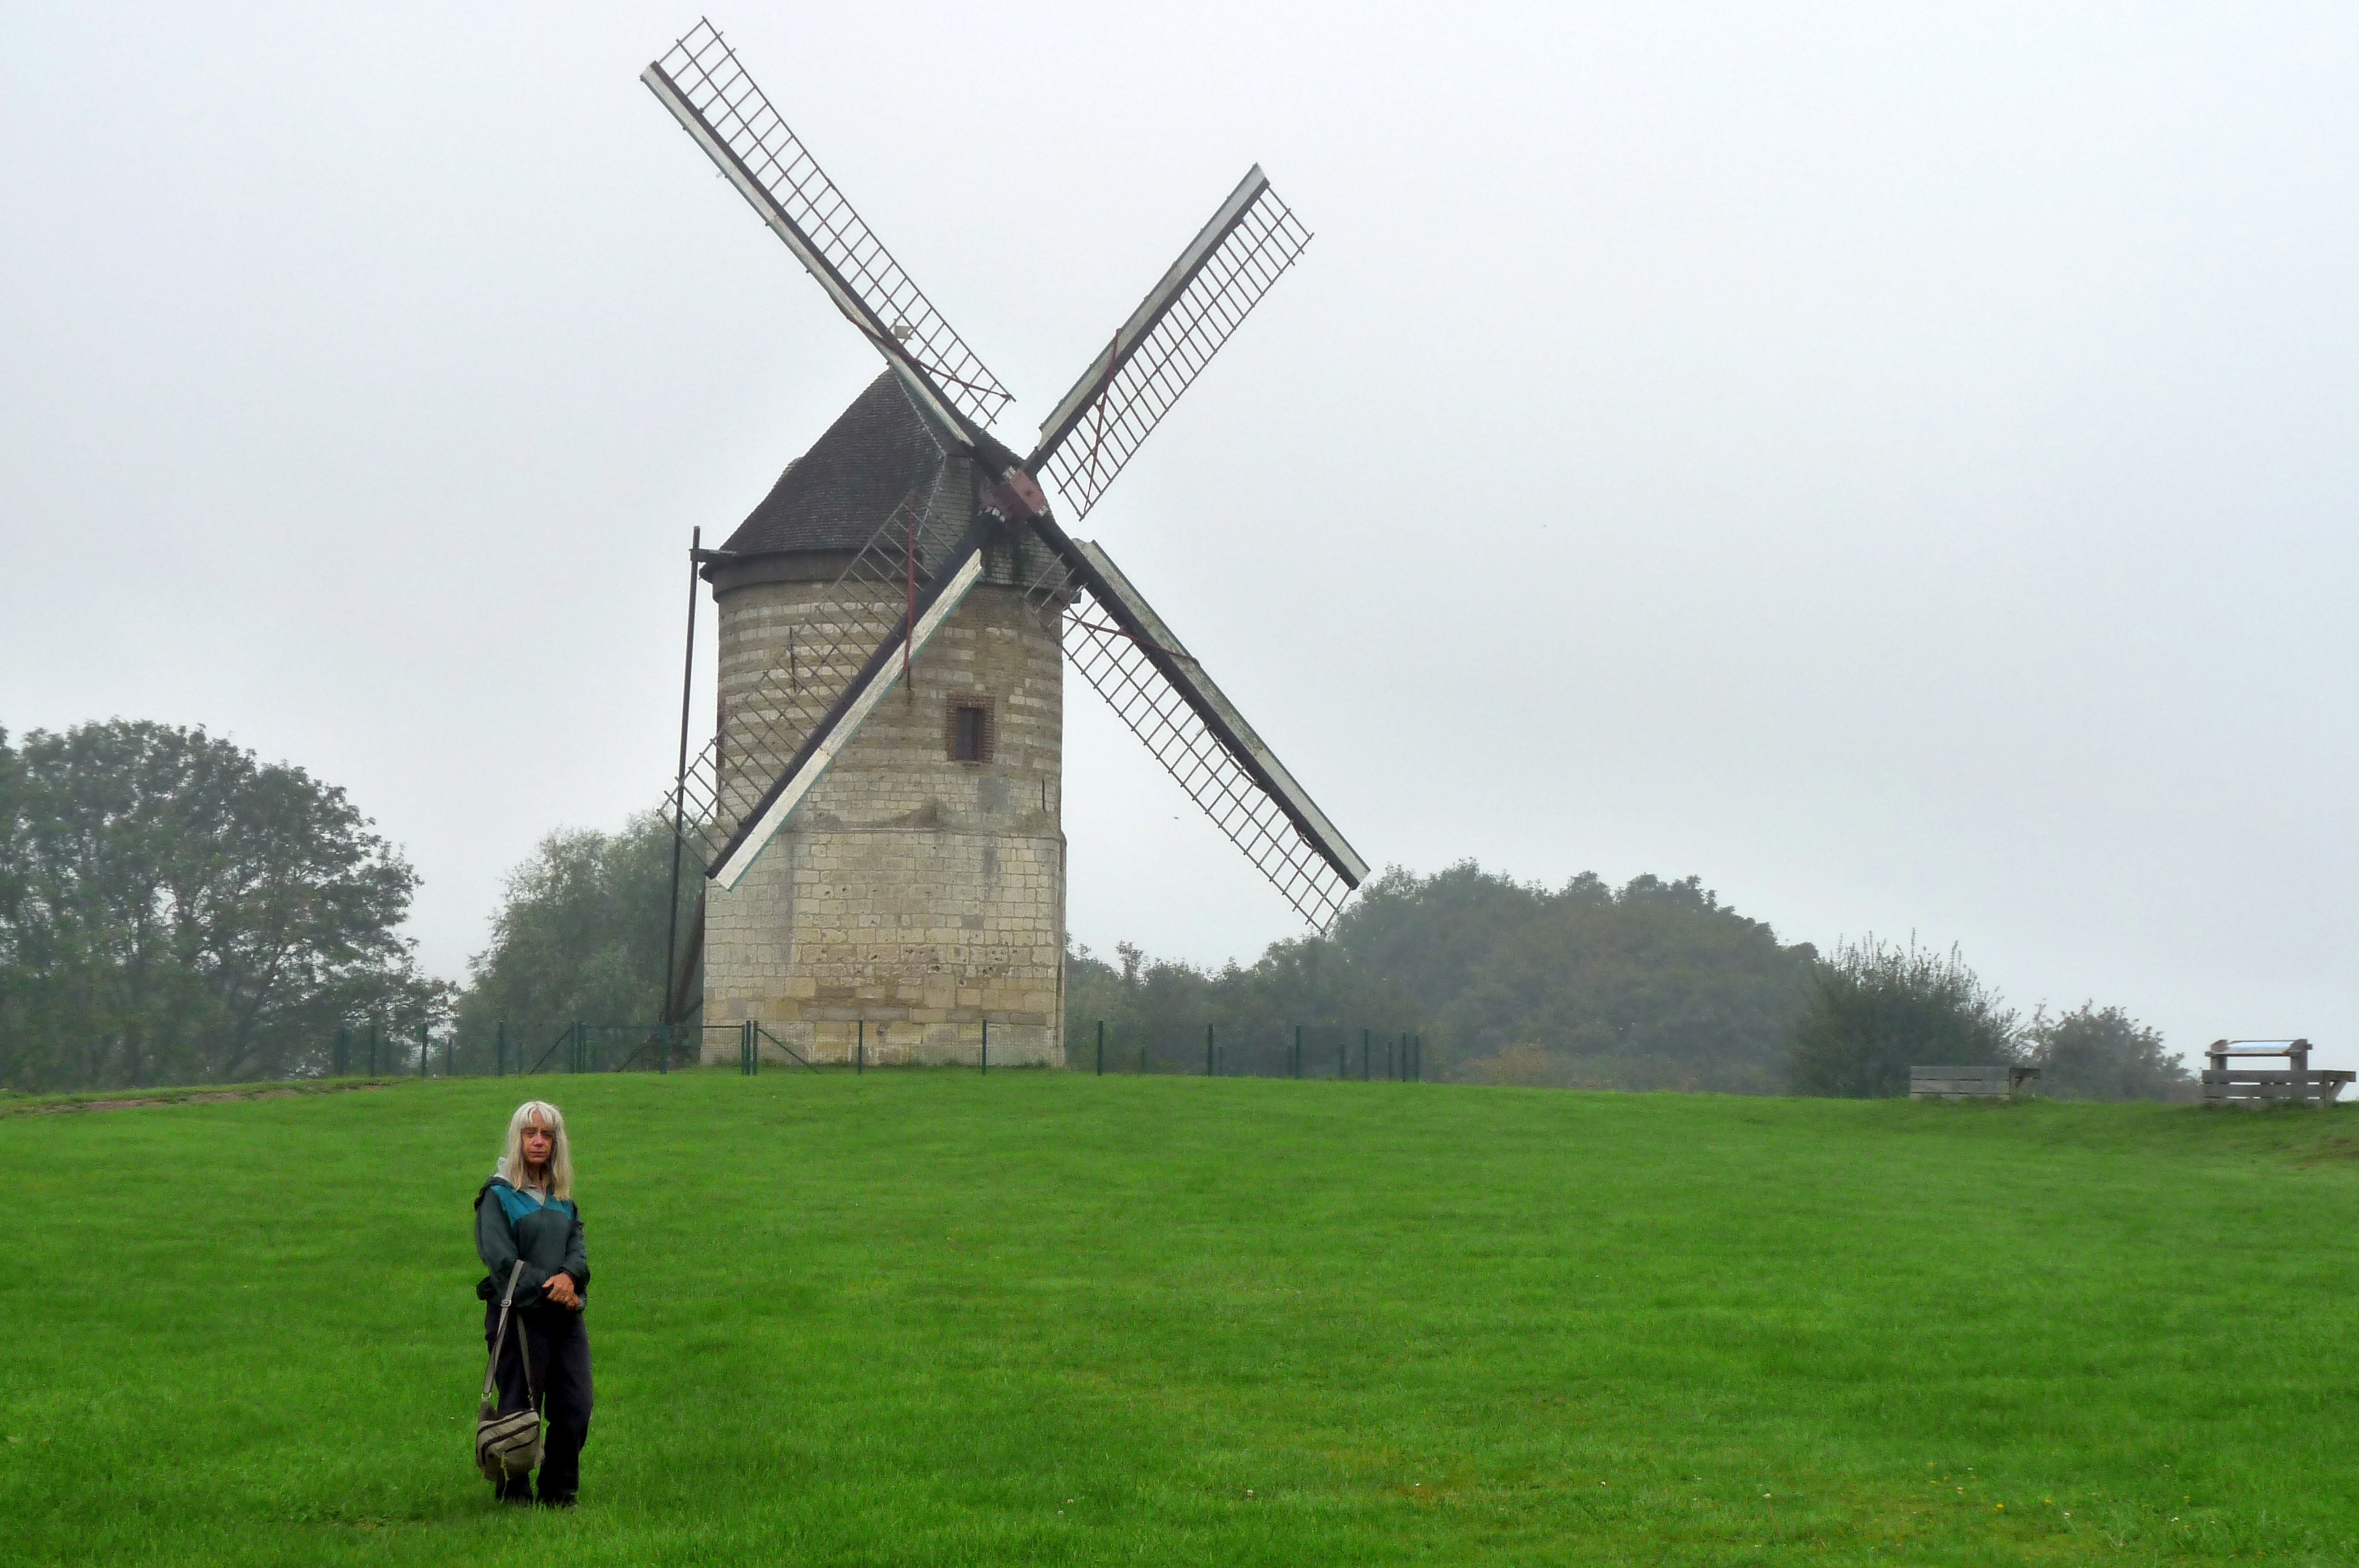
windmill, france, wind turbine, mill, grassland, meadow, rural area, sky, wind, wind farm, grass, field, machine, farm, pasture, polder